Portrait miniature

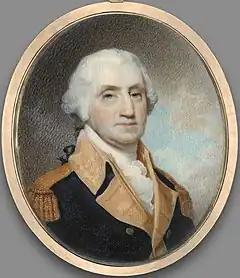
Miniature of George Washington by Robert Field (1800)

The portrait miniature was also used as a tool for notoriety, respect, and promotion especially for the British in Colonial India. Young soldiers sent to India were often done so under the impression that their tour of duty would elevate their status in society, secure a promotion, and prepare them for marriage upon their return. The climate in British occupied India proved to be harsh on complexion and many in British society regarded the physical change harshly. Young men had their portrait commissioned upon arrival to India for mothers, sisters, and spouses to prove that their health and safety were of no concern. The portraits were commissioned by the soldiers to send back to families, many of the portrait miniatures were created by British artists temporarily in India. One such artist was John Smart. Smart spent 1785–1795 in Madras where he was highly sought after by British soldiers. Portrait miniatures commissioned in Colonial India made from ivory are very different from the ones created with canvas and oil; not only due to the cost of the commission themselves but also due to the fragility and risk of packing and shipment. Shipment of ivory portrait miniatures were often taxed more heavily because of the higher risk of damage or loss. Due to the importance placed on status and the cost of shipping, many scholars have concluded the portrait miniatures not only point to the new methods of artistry but also the cultural history of the portrait miniature in Colonial India.